Let's Go to the Mall

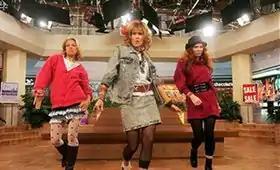
Smulders as Robin Sparkles ("centre") on the set of the music video. Her appearance is reminiscent of Debbie Gibson's music videos during the "Electric Youth"-era and Tiffany's "I Think We're Alone Now".

In 2006, the creators decided to make "an embarrassing piece of videotape footage" for every main character from the show, beginning with Barney Stinson (Neil Patrick Harris) in his pre-ladies man days shown in an episode in season 1, "Game Night". According to the lead stylist Reiko Kurumada, the main idea of the video was to emulate the style of Tiffany. For Robin Sparkles's costume, the crew researched Tiffany's old videos. The clothing and jewelry shown in the video were taken from various sources, including Universal Studios, American Apparel, shops on Melrose and other costume houses. "We had so much fun vintage shopping for old turquoise cowboy boots and acid washed denim," she recalled. The crew also studied 1980s music videos, including the video for Debbie Gibson's Electric Youth, which Thomas described as "an amazing piece of footage". Smulders watched Gibson's live performance of "Electric Youth" on "The Arsenio Hall Show" for inspiration.